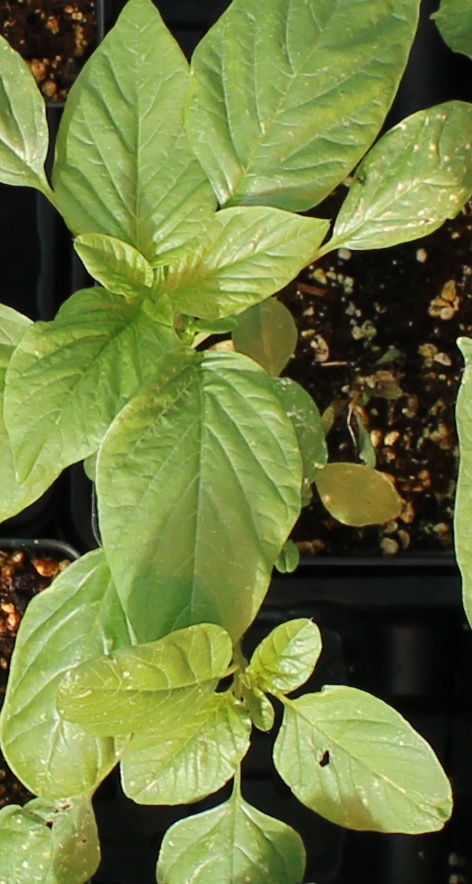
Label: Palmer Amaranth